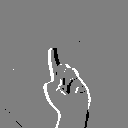
ASL letter: d